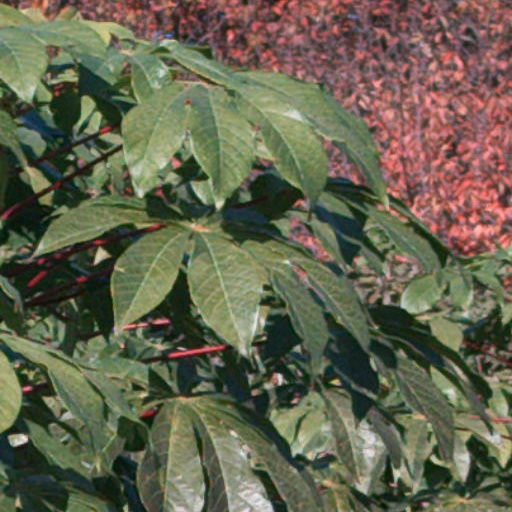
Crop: cassava